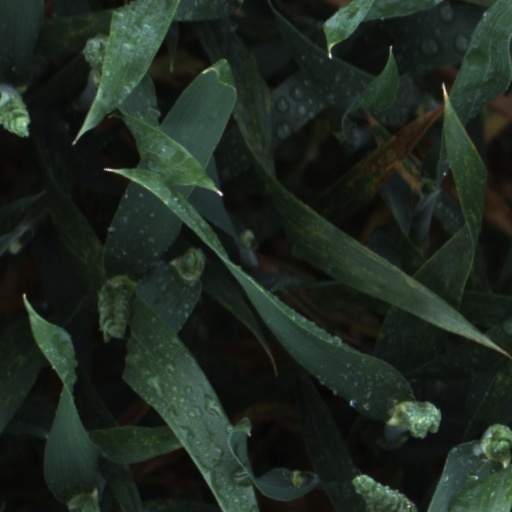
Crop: wheat